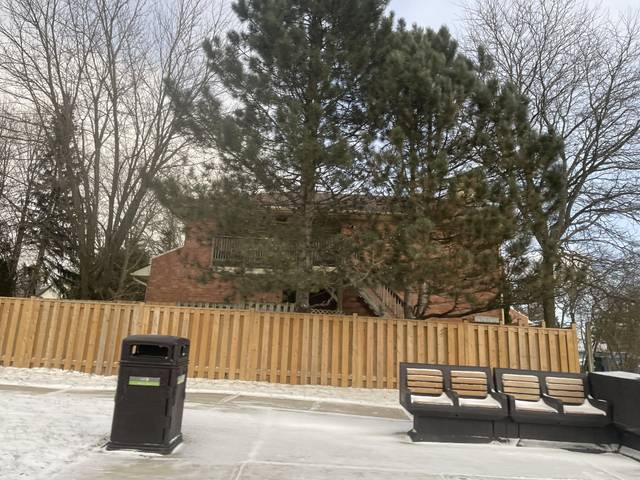
Region: Canada
Coordinates: 43.514, -80.275